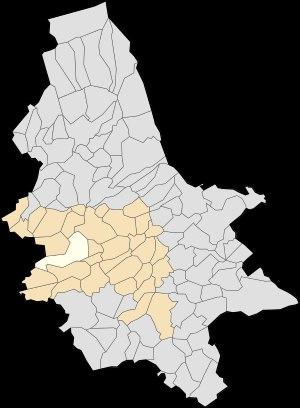
Seninghem est une commune française située dans le département du Pas-de-Calais en région Hauts-de-France.